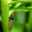
Label: caterpillar